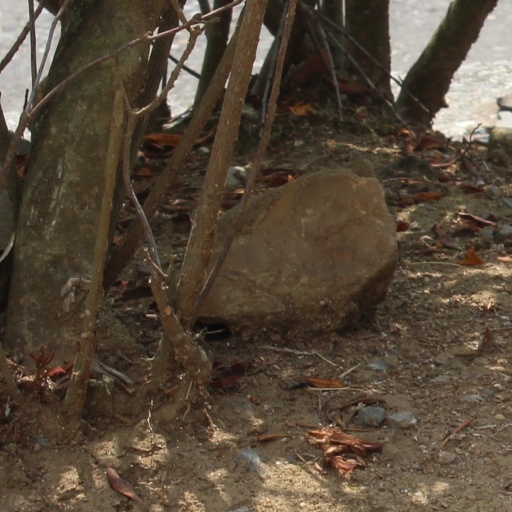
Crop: rice